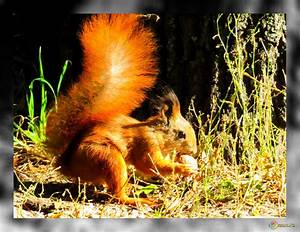
Label: scoiattolo